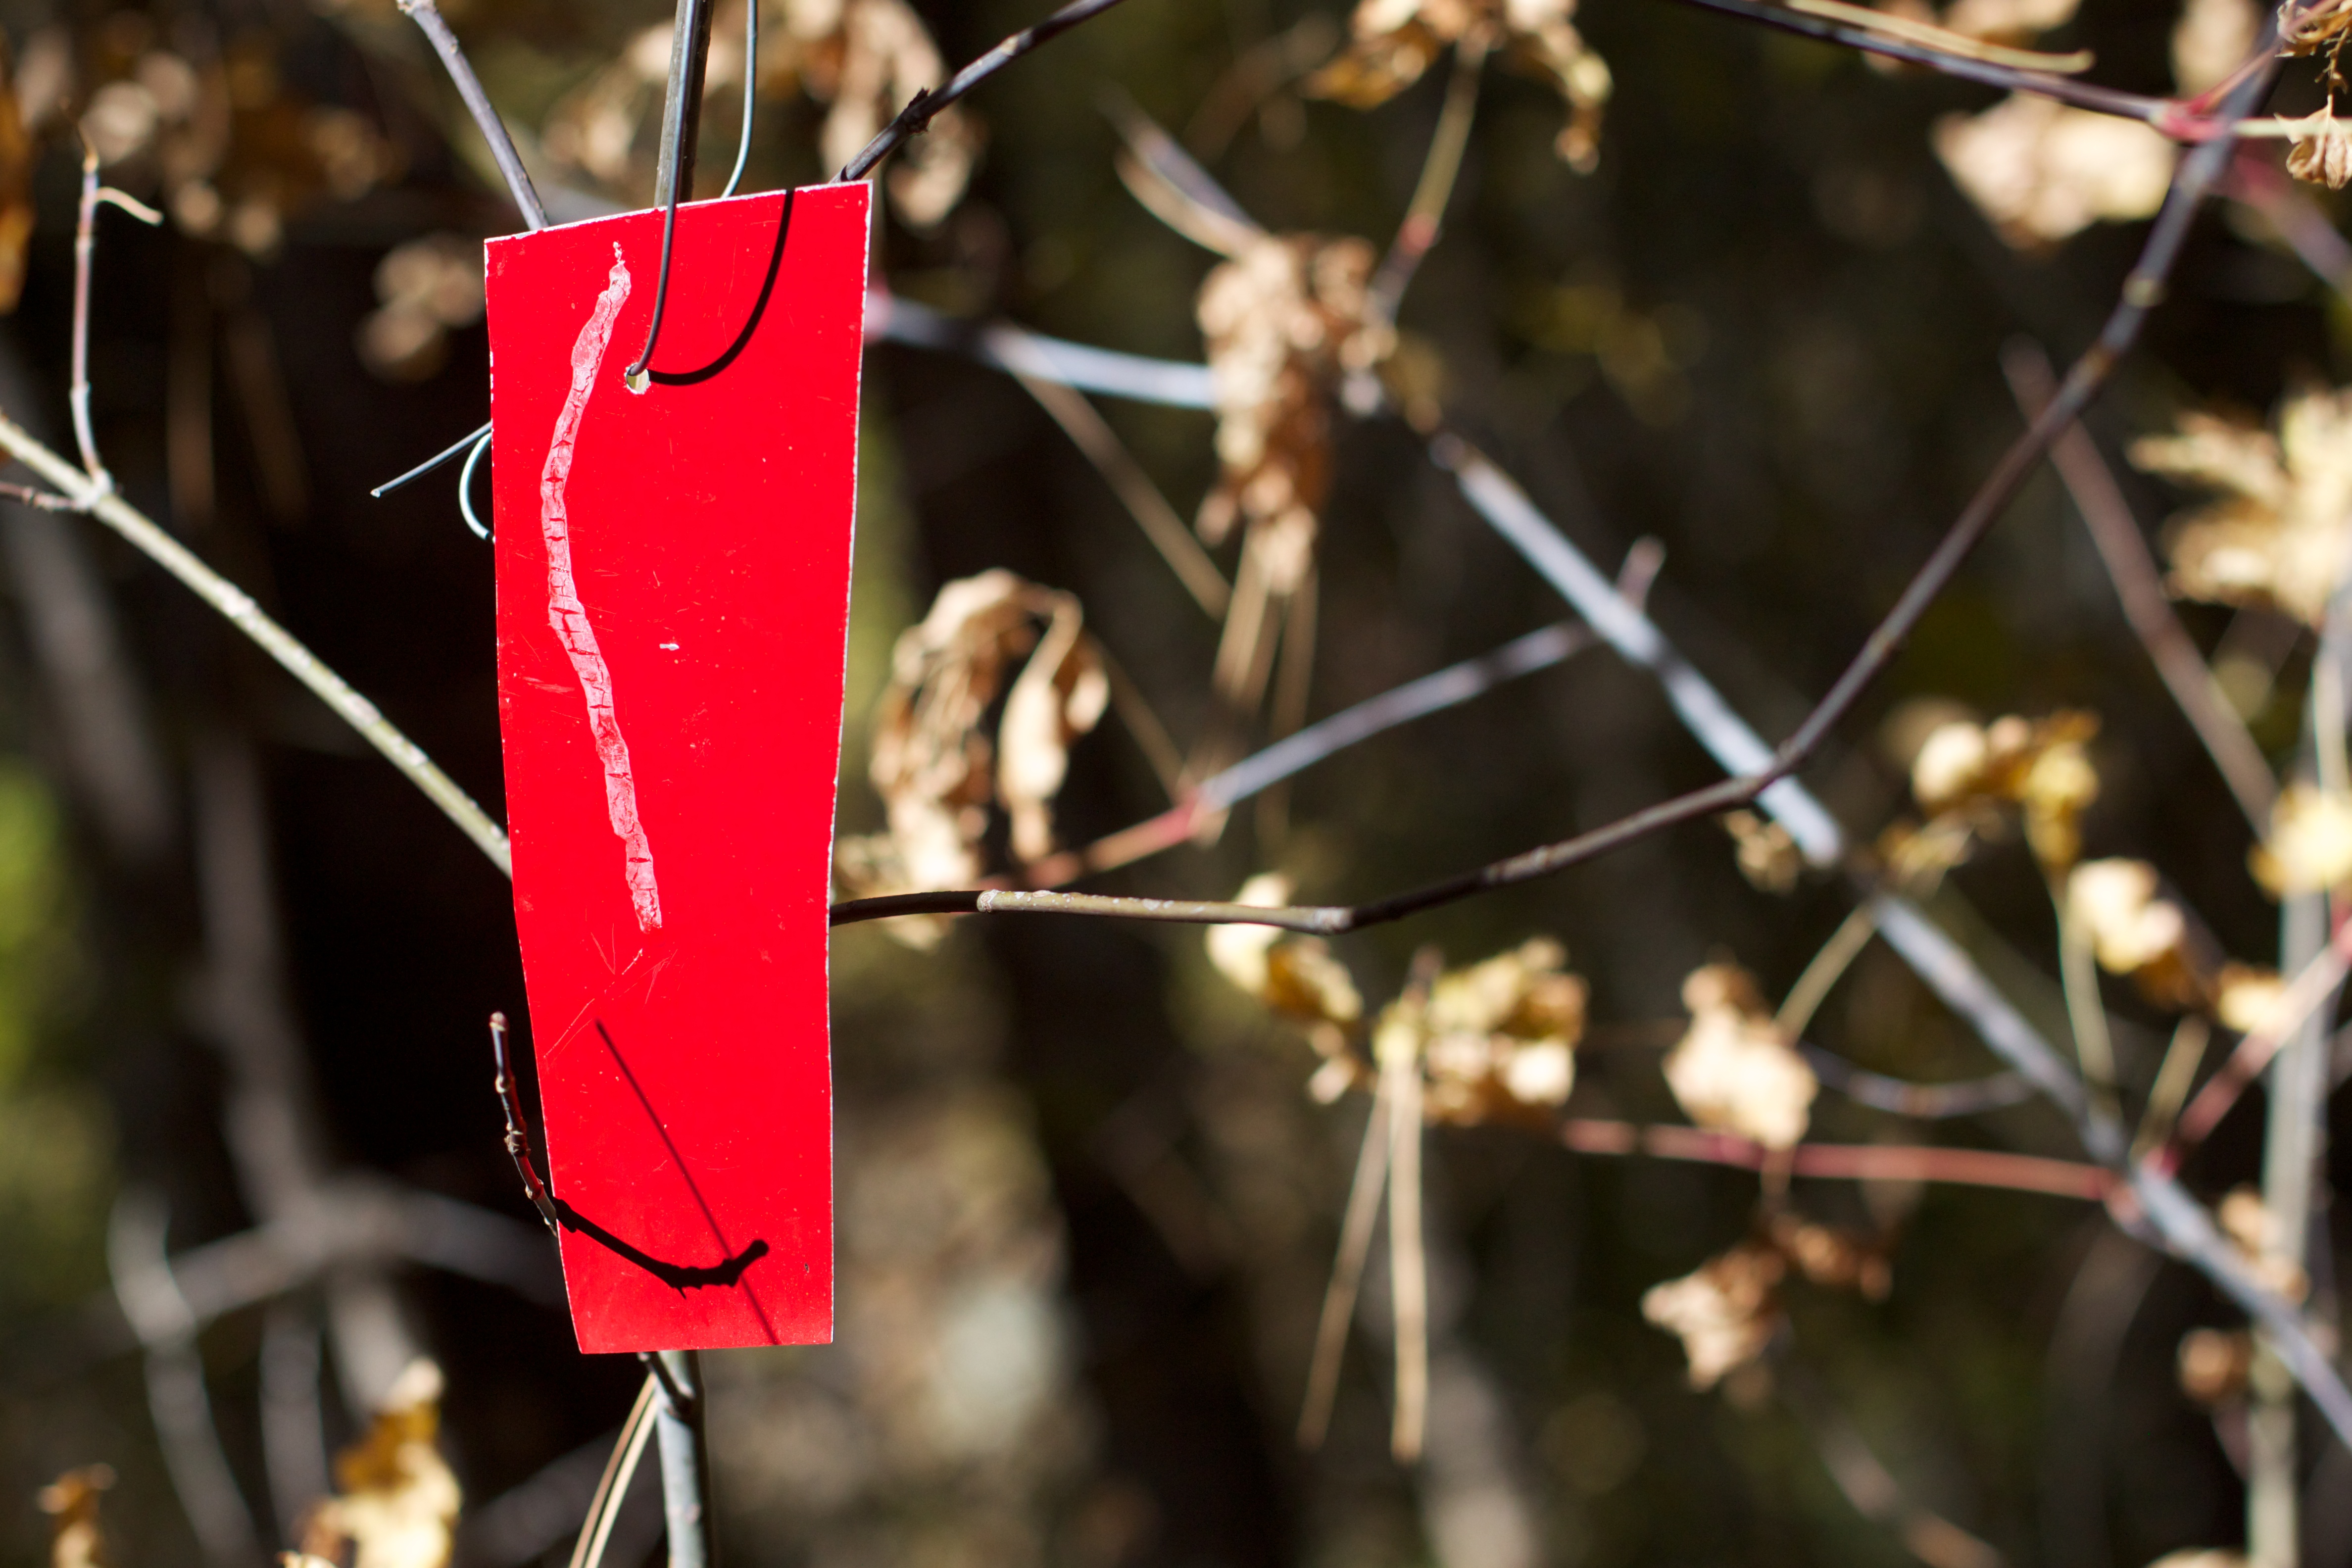
branch, leaf, flower, spring, red, color, autumn, christmas, season, tag